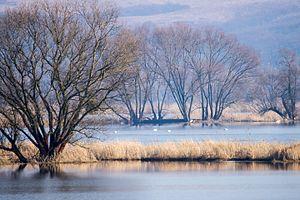
Le parc national de la vallée de la Basse-Oder est un parc national du Brandebourg au nord-est de l'Allemagne dans l'arrondissement d'Uckermark qui comme son nom l'indique protège le début de la vallée de l'Oder. Sa superficie est de 165 km². Il se trouve à la frontière de la Pologne. Du côté polonais, se trouve son pendant, le parc paysager de la vallée de la Basse-Oder, d'une superficie de 60 km². Un conseil environnemental germano-polonais a décidé de leurs créations en 1992.